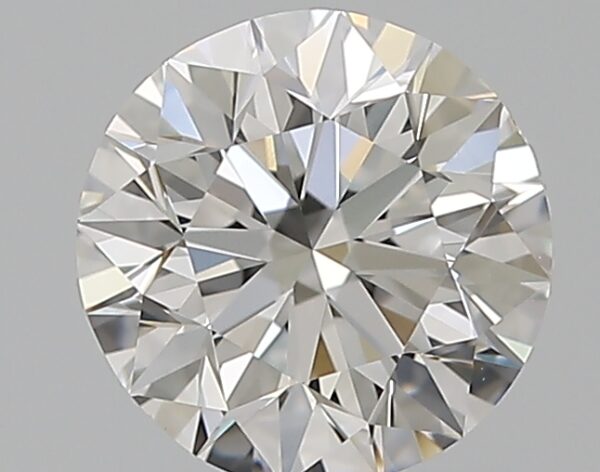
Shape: round
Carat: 0.9
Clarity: VS1
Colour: E
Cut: EX
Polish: EX
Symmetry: VG
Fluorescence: M
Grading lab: GIA
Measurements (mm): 6.08 x 6.15 x 3.89